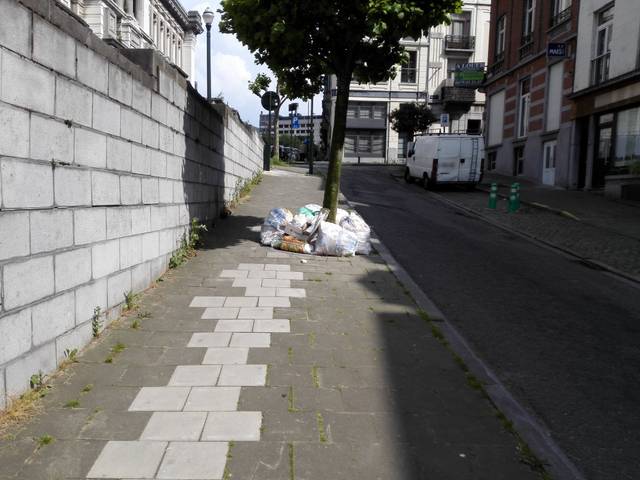
Region: Belgium
Coordinates: 50.836, 4.35